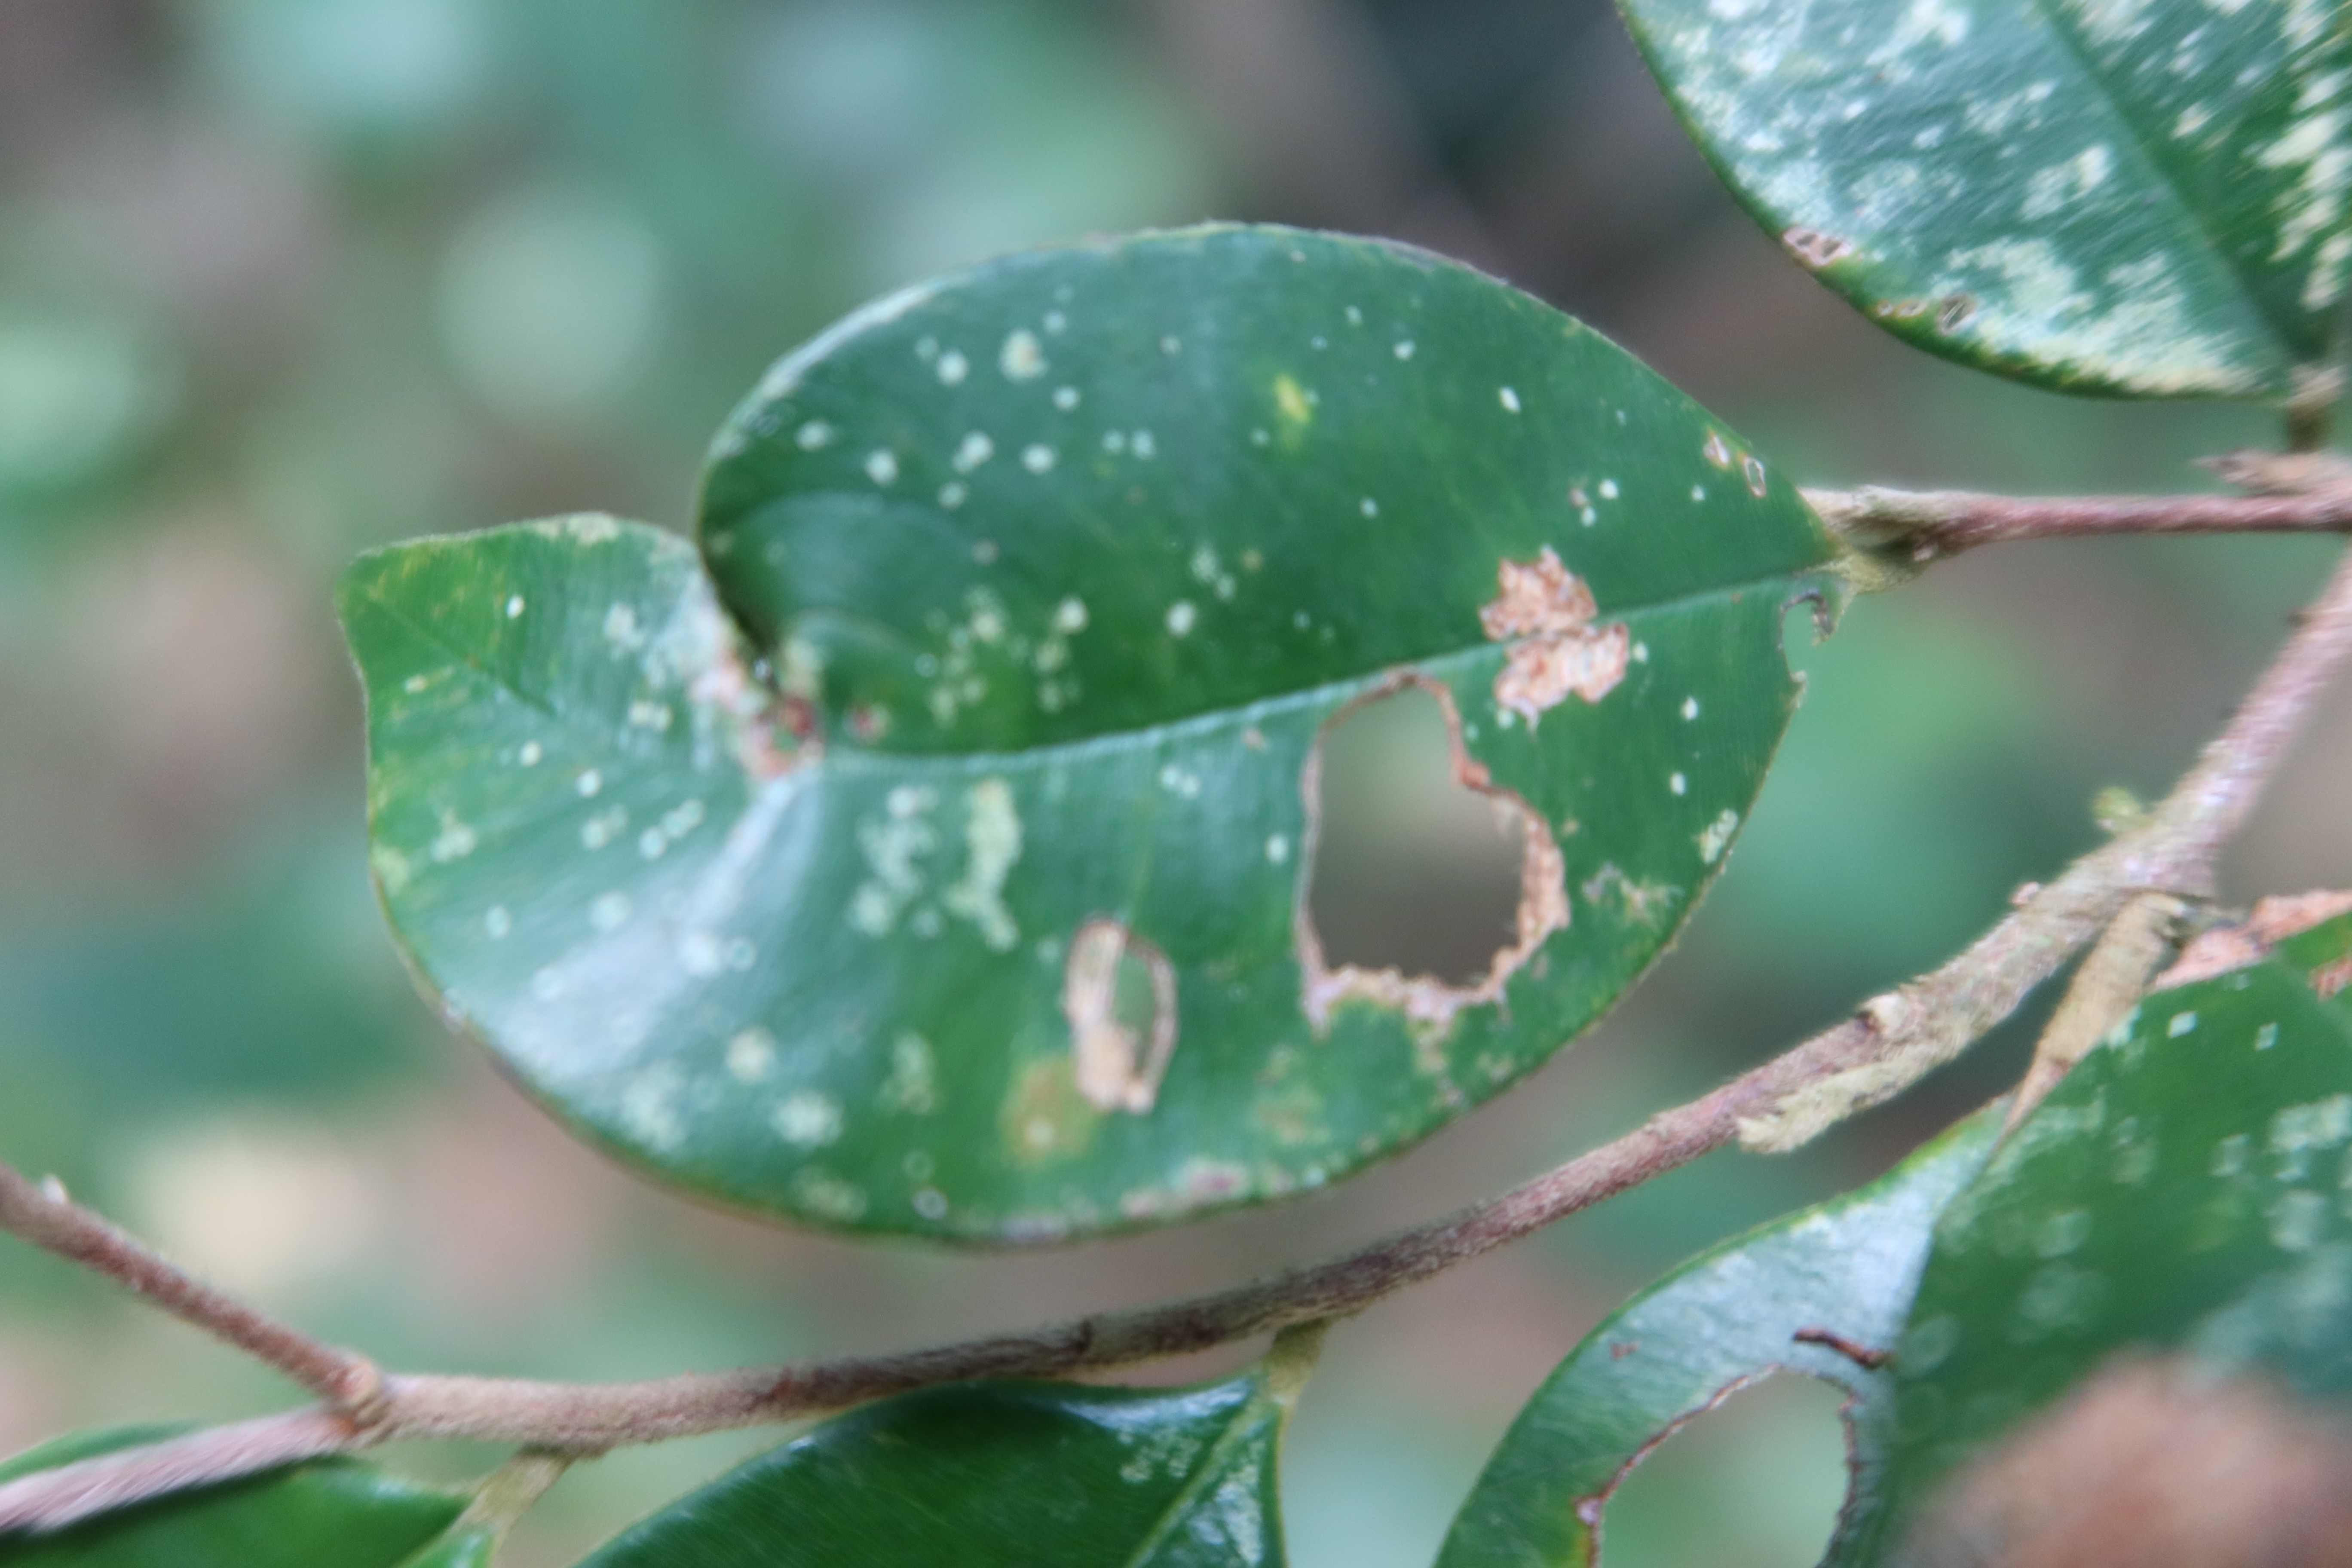
Label: Mosaic Viruses